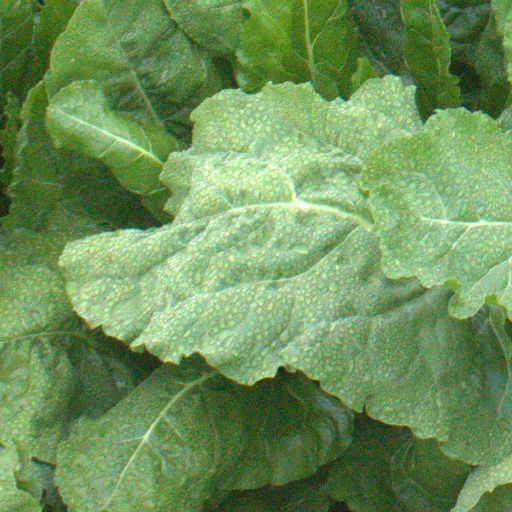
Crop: sugar beet